Question: What color is the first engine?
Tambaya: Menene launin injin ɗin farkon?
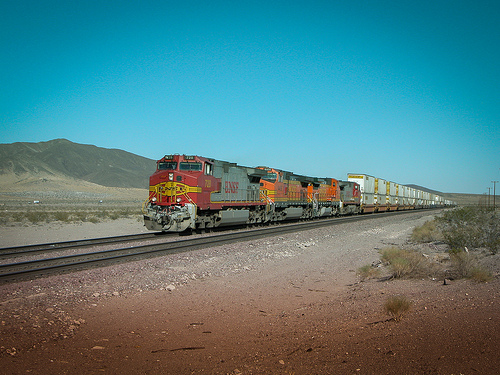
Answer: Red.
Amsa: Ja.